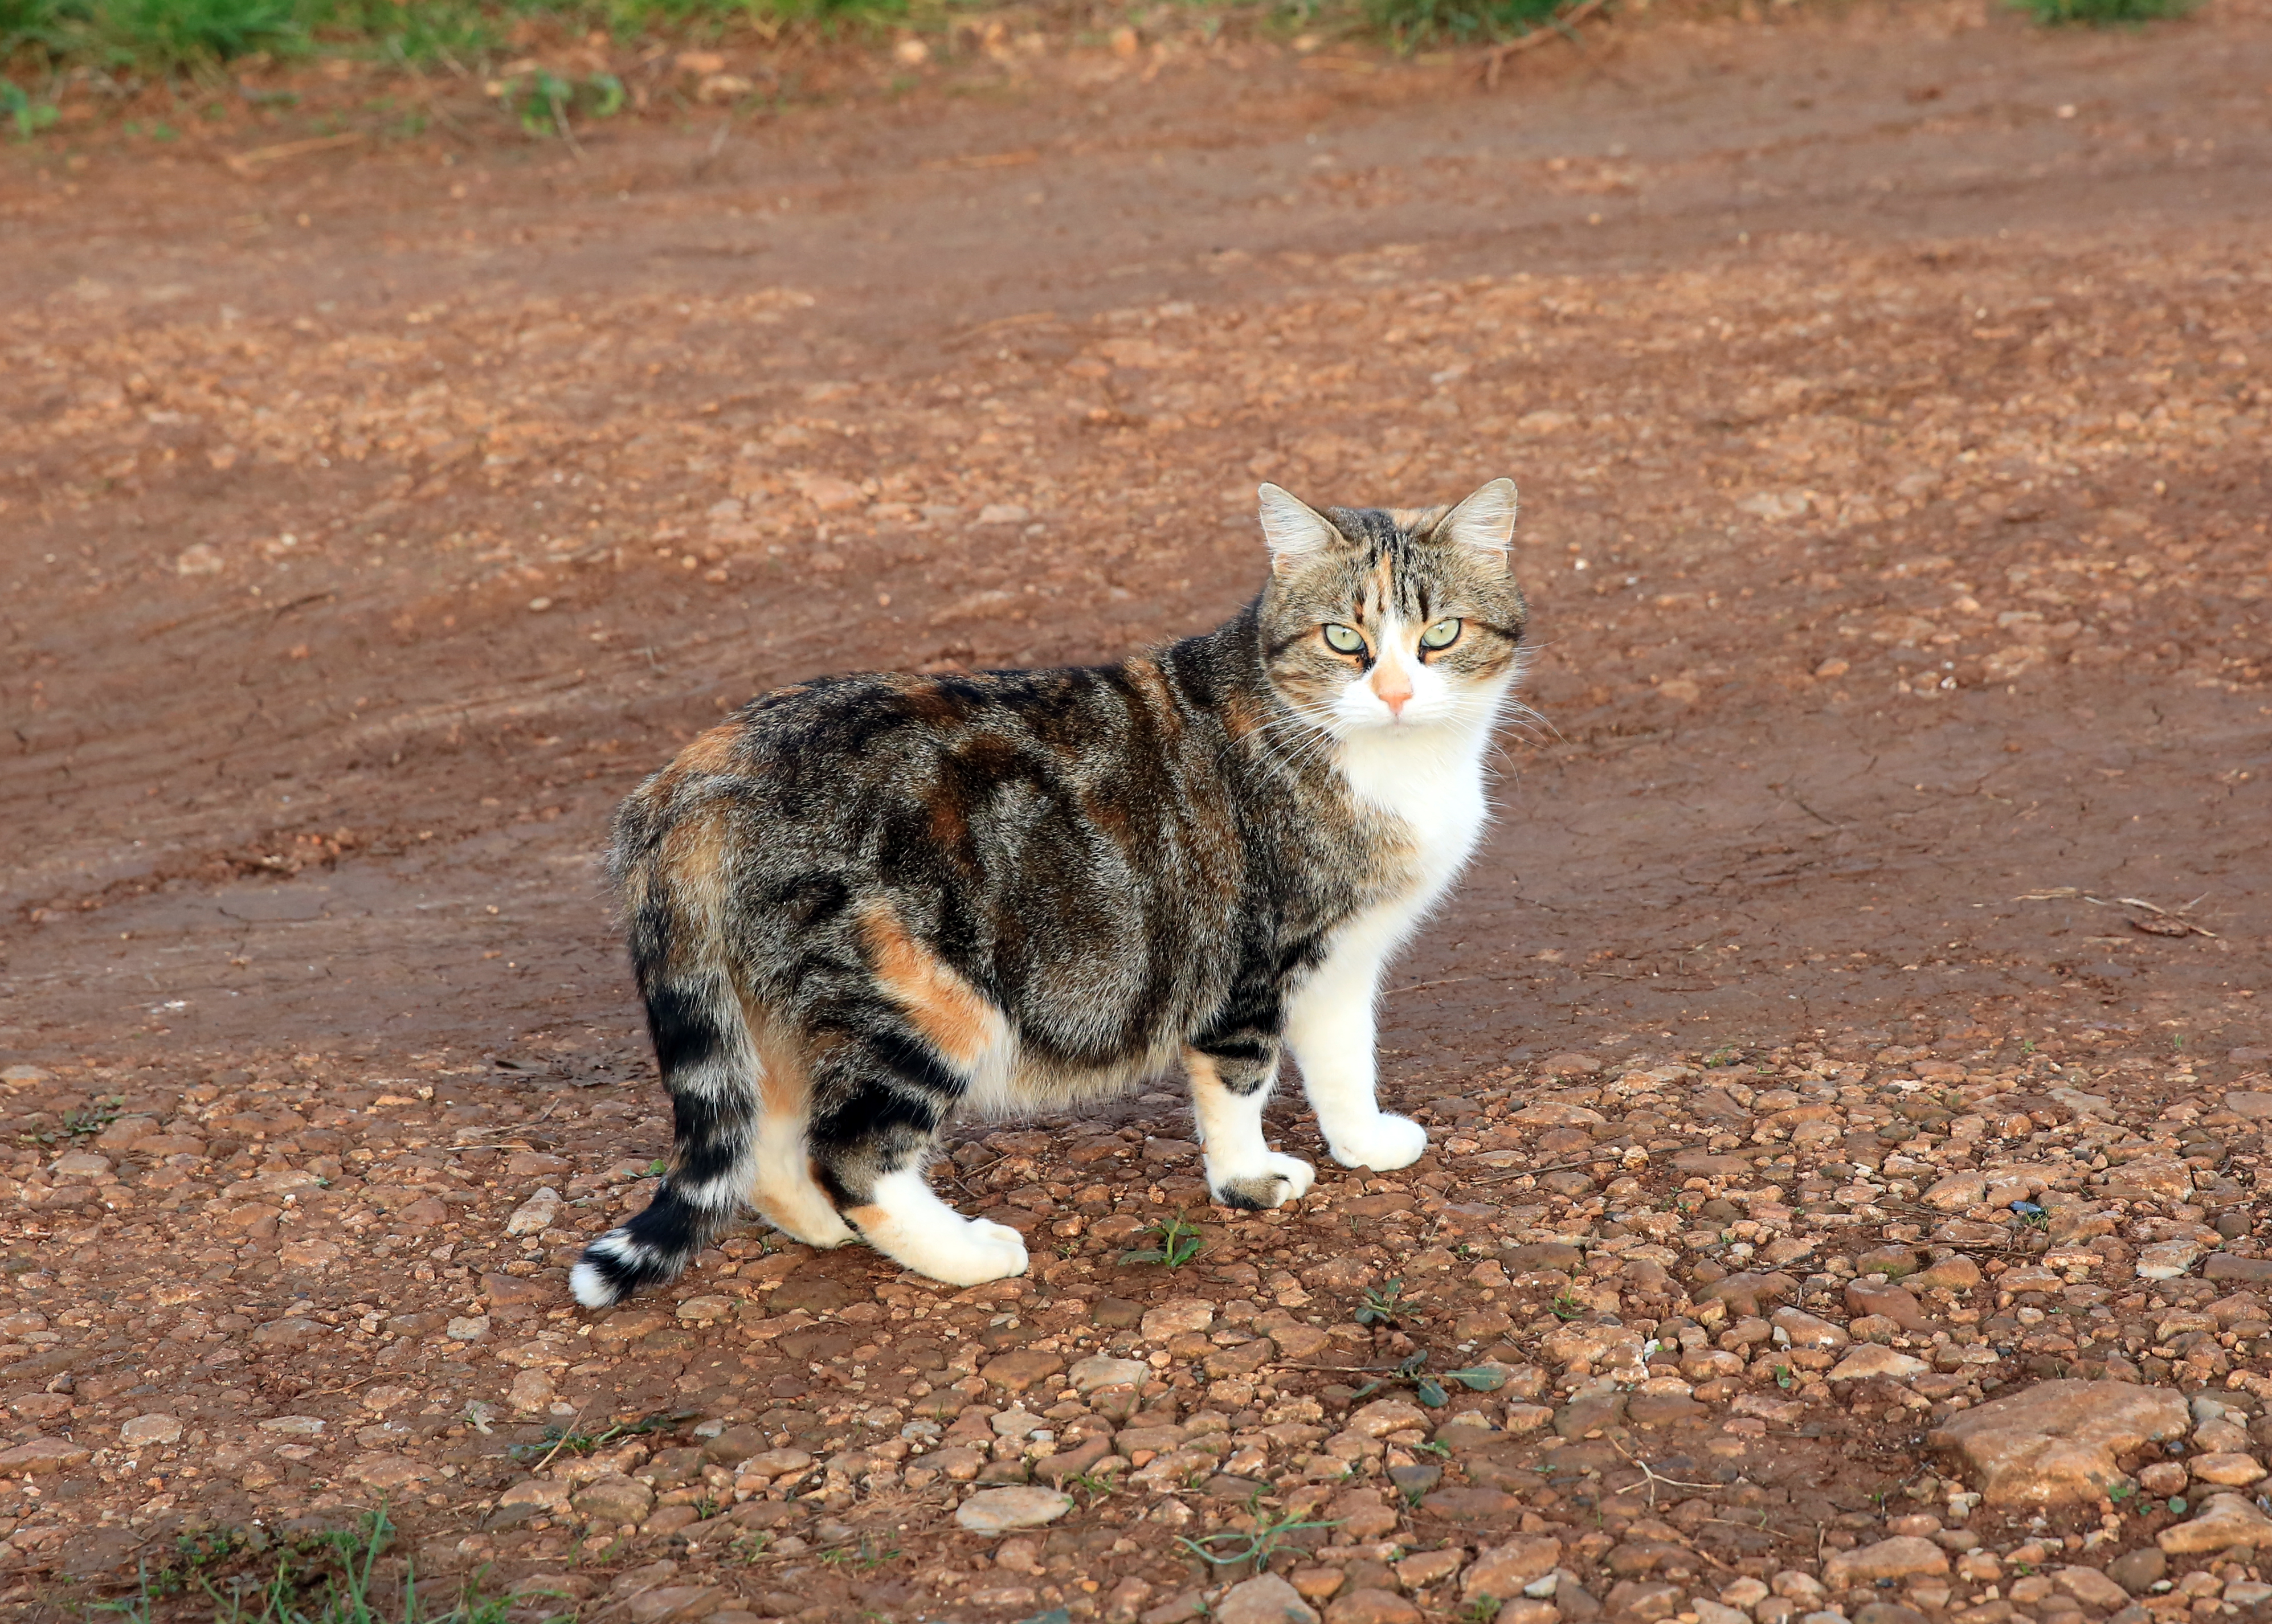
outdoor, animal, europe, kitten, cat, canon, mammal, fauna, whiskers, midi, vertebrate, association, occitanie, isasza, southfrance, sdfrankreich, zuidfrankrijk, mditerrane, languedocroussillon, hrault, eos5d, extrieur, hauskatze, violslefort, animalsprotection, chatsdomestiques, chatte, tricolore, european shorthair, wild cat, small to medium sized cats, cat like mammal, domestic short haired cat, pixie bob, rusty spotted cat